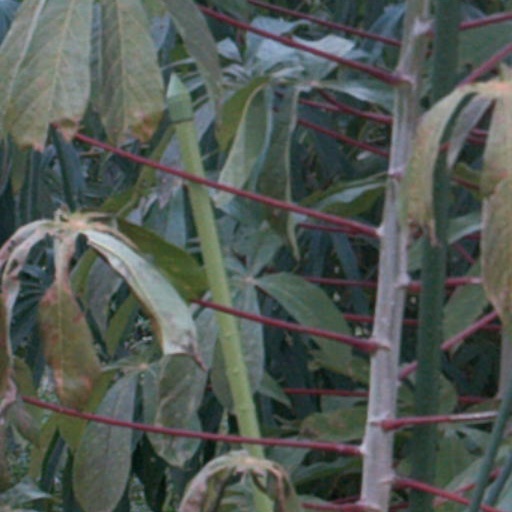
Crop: cassava